Highland Historic District (Waterloo, Iowa)

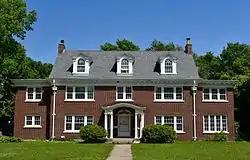
214 Highland Blvd.

The Highland Historic District is a nationally recognized historic district located in Waterloo, Iowa, United States. It was listed on the National Register of Historic Places in 1984. Because of industrial growth the city's population doubled between 1890 and 1900, and then again between 1900 and 1910. The housing development named the Highlands was developed during this period of economic growth. John Steely, a real estate broker, and Lewis Lichty, an attorney who owned the Waterloo Canning Company, bought the property known as sandhill in 1901, and opened an office for the Highland Land Company in the Century Building in 1905. The historic district is all residential buildings. The oldest house predates the development having been built in 1900. Otherwise construction began in the center of the district in 1908 and moved outward. By 1942 all but 15 houses were built. They are all frame construction with exteriors composed of wood, stucco, brick and stone. Styles popular in the district include Colonial Revival, Tudor Revival and American Craftsman. Waterloo architect Mortimer B. Cleveland is responsible for designing at least 39 of the houses here. Chicago landscape architect Howard Evarts Weed designed the Square and boulevard plantings. This was Waterloo's first suburban residential development. It became the enclave for the city's industrial and professional elite in the first half of the 20th century.